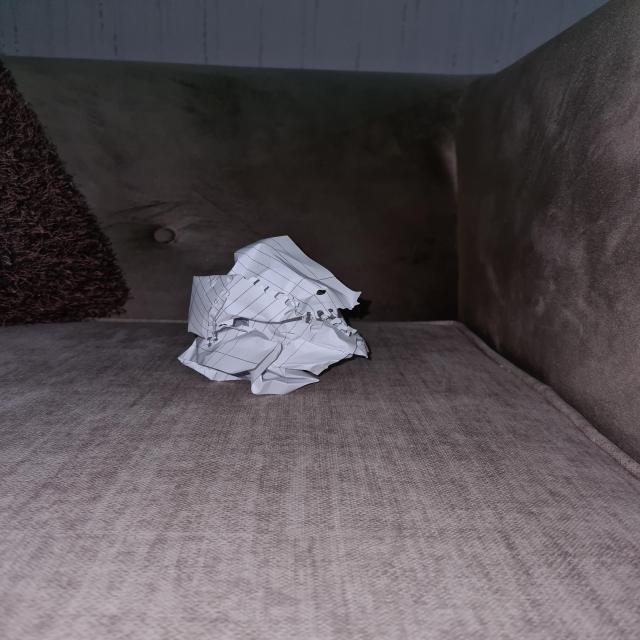
Label: tissues